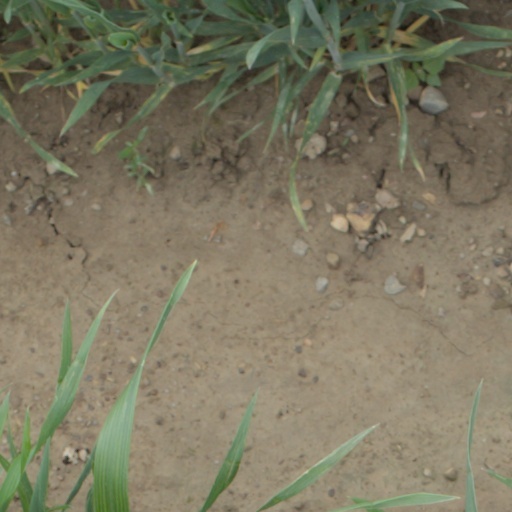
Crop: wheat